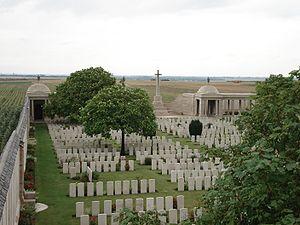
Mémorial de loos (cimetière de Dud Corner), monument en l'honneur des soldats morts lors de la bataille de Loos durant l'automne 1915. Cimetière construit par la Commonwealth War Graves Commission, architecte